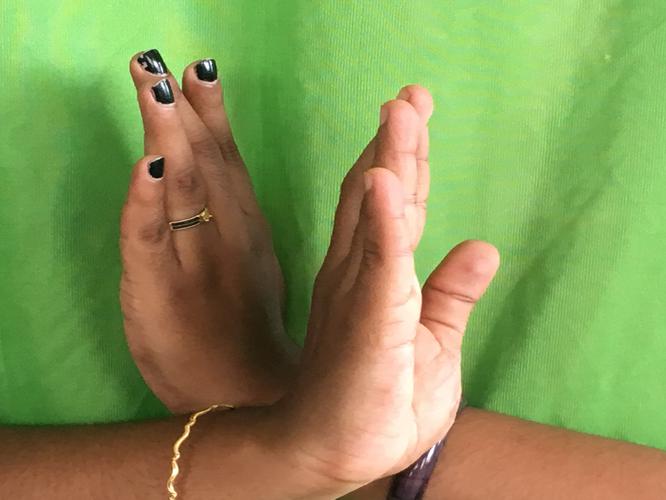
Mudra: Swastikam
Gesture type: double_hand